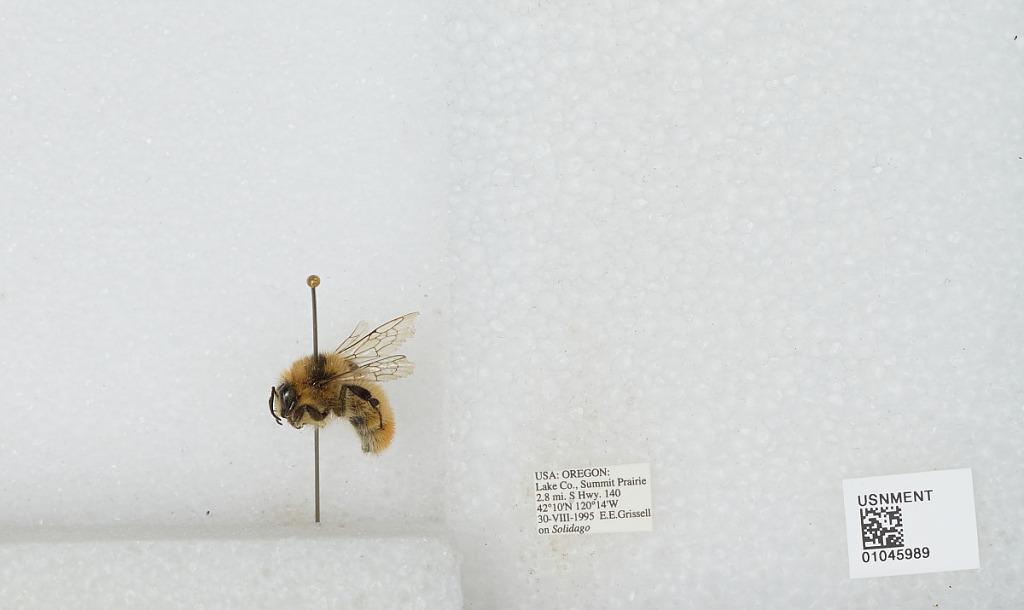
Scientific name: Bombus sp.
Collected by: E. Grissell
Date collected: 1995-8-30
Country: United States
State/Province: Oregon
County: Lake
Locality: Summit Prairie, 2.8 miles South of Highway 140
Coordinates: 42.1, -120.13